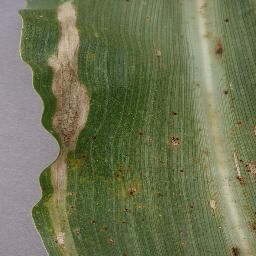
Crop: corn
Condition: (maize)_northern_blight